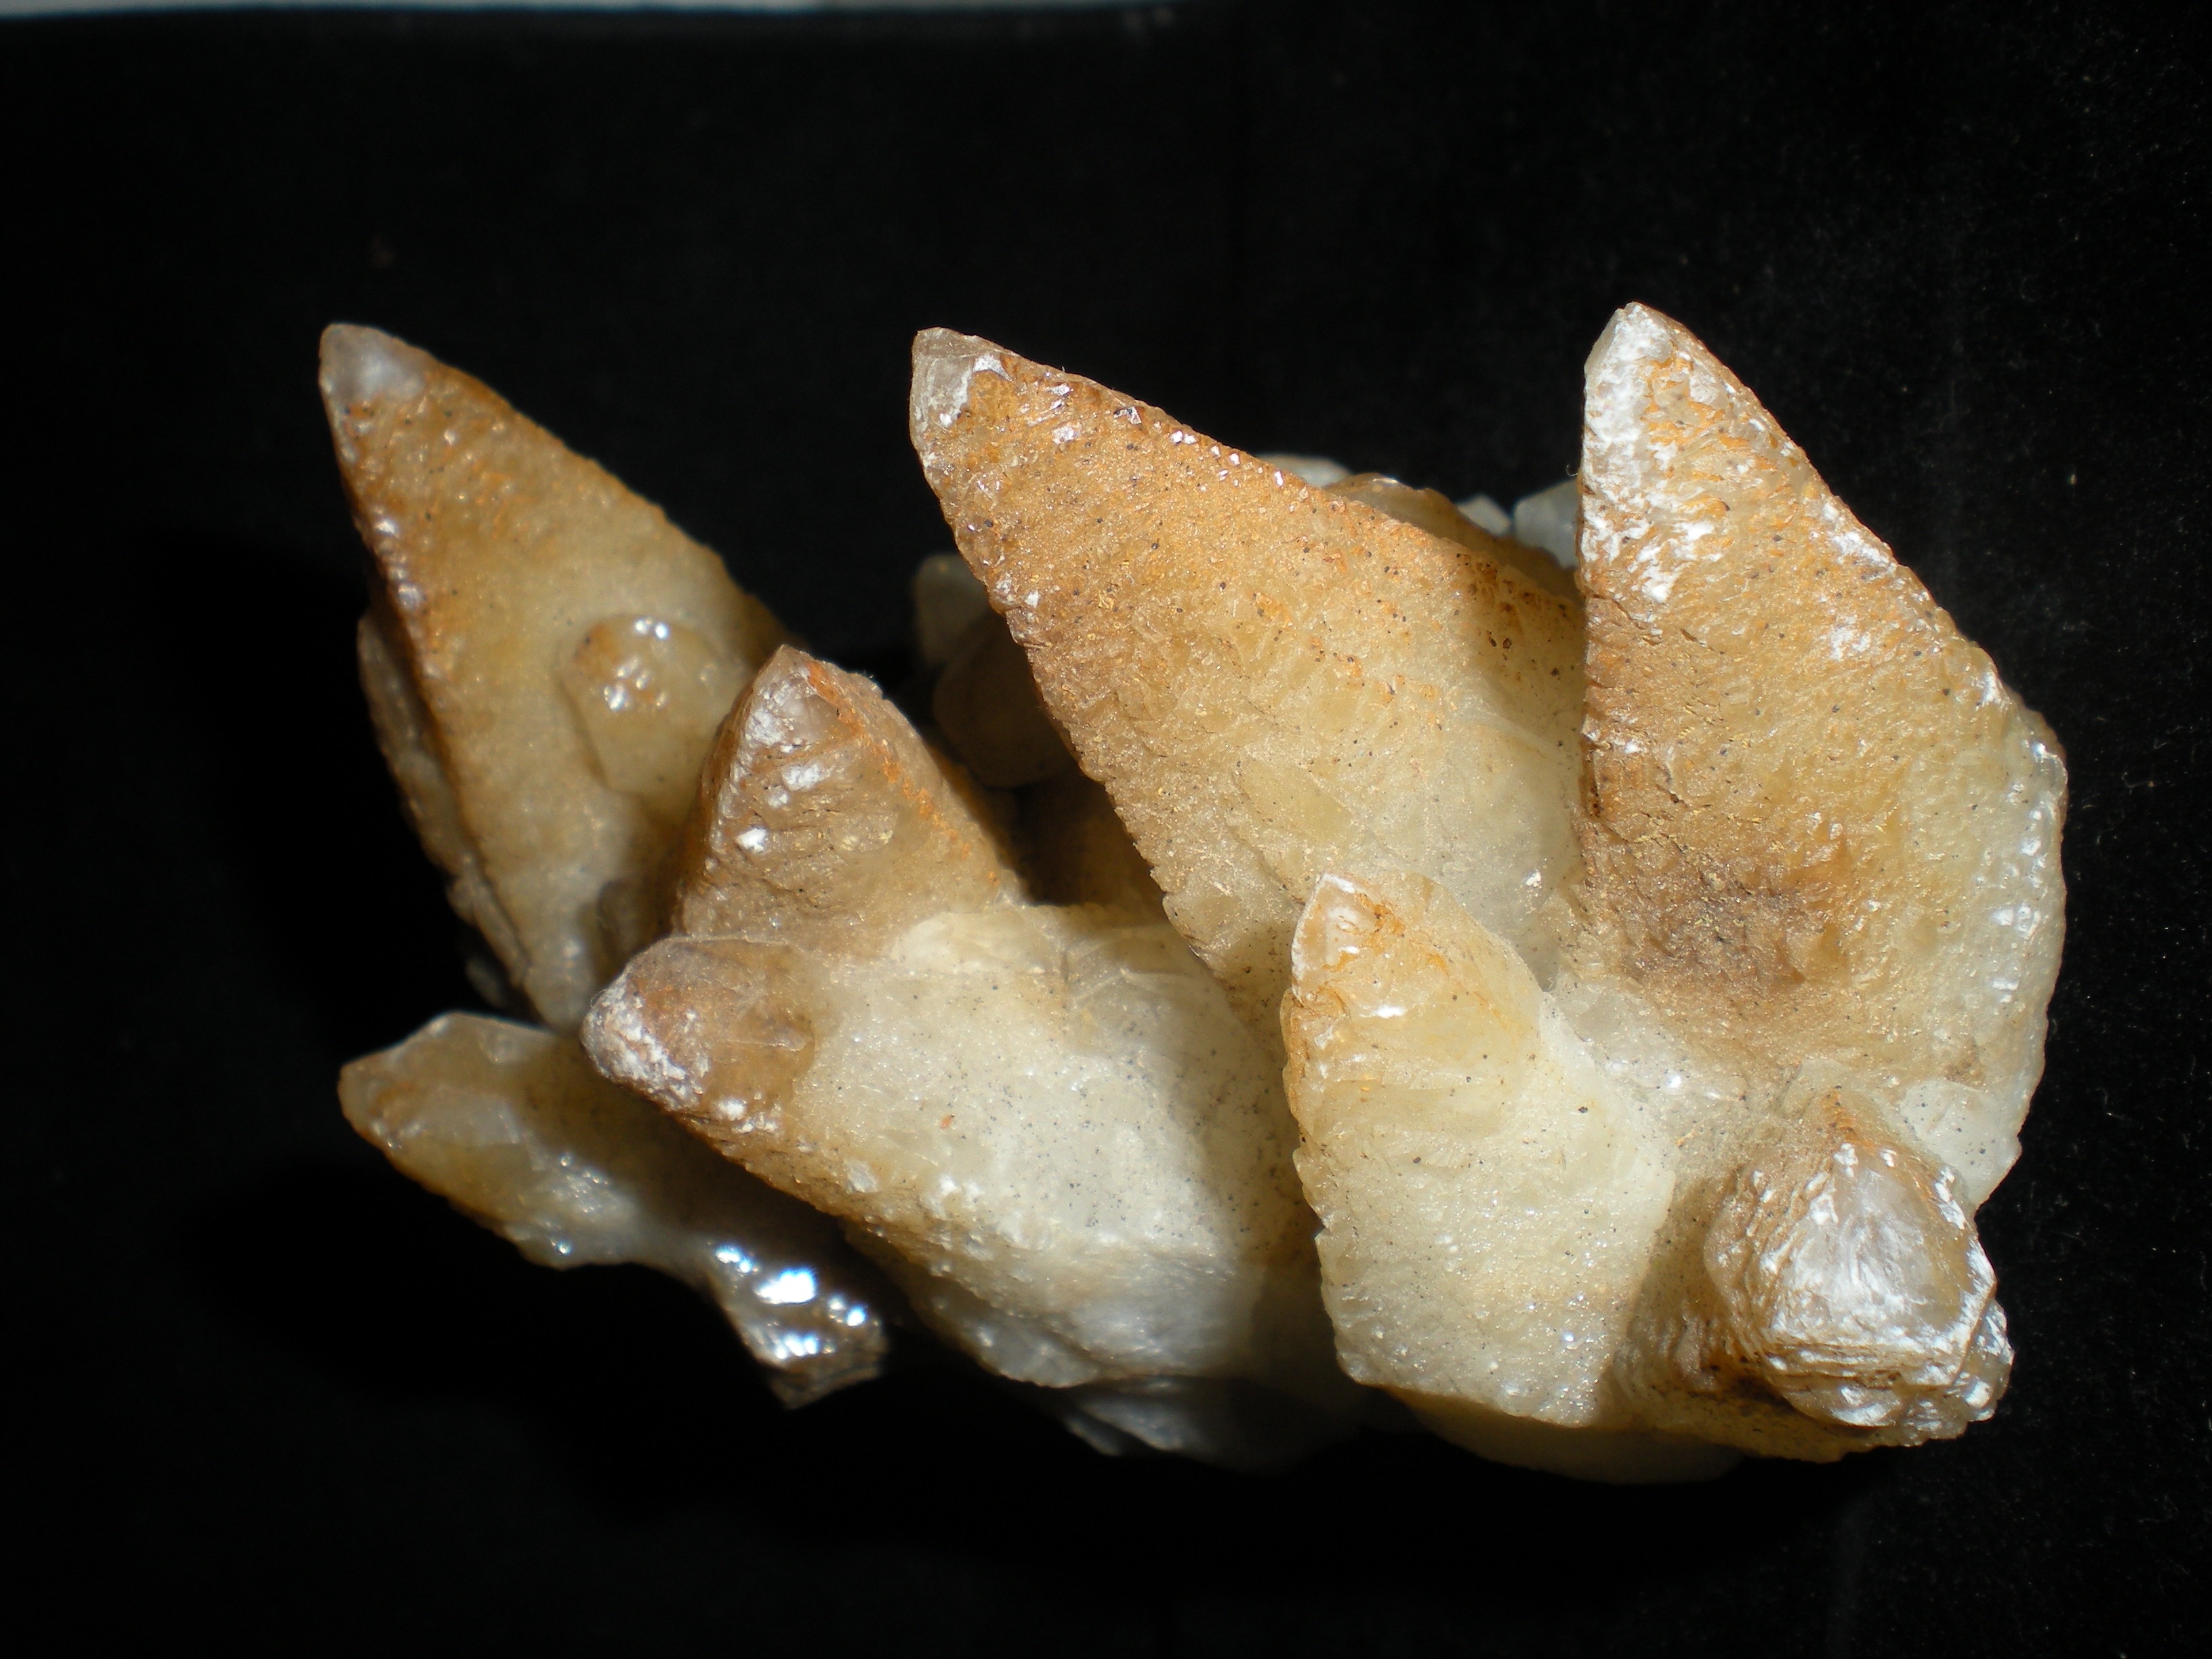
nature, leaf, dish, food, produce, cuisine, beauty, minerals, tooth, macro photography, crystals